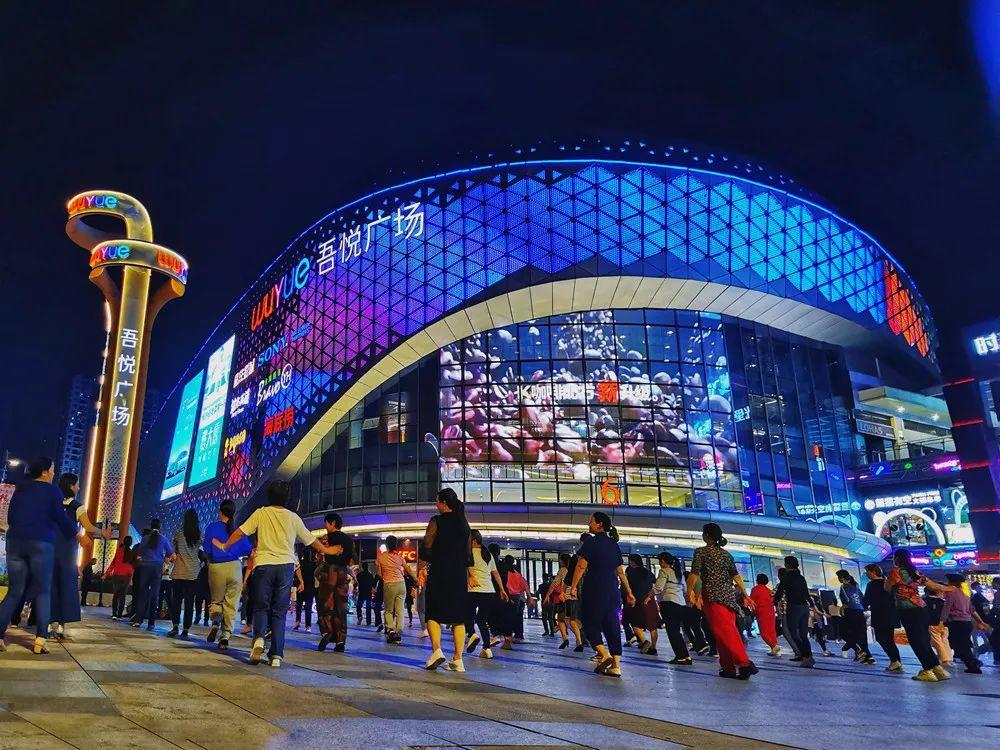
地标名称：吾悦广场(长沙松雅湖店)
所在城市：长沙市·长沙县